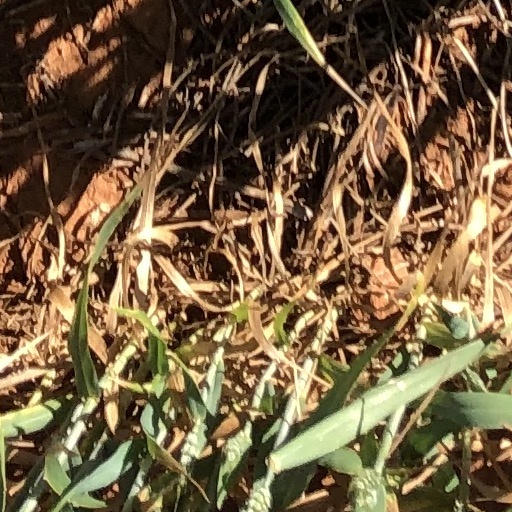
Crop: wheat